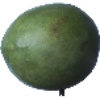
Label: mango